Plato's unwritten doctrines

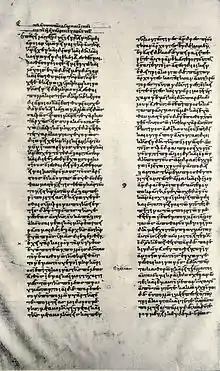
The beginning of the "Seventh Letter" in the oldest, surviving manuscript from the ninth century CE. (Paris, Bibliothèque Nationale, Gr. 1807)

The chief evidence and arguments for the existence of Plato's unwritten doctrines are the following: